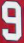
Number: 9